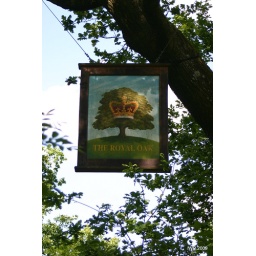
Pub sign placed high in an oak tree within the Westonbirt arobetum in Glos.